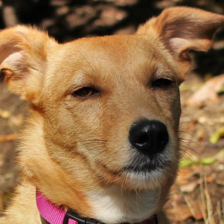
Label: animals